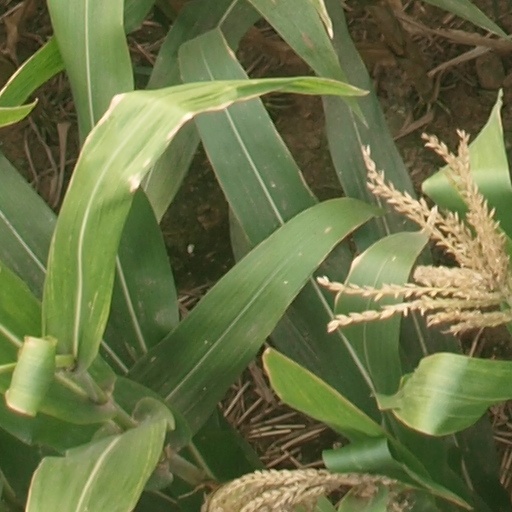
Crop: maize; corn